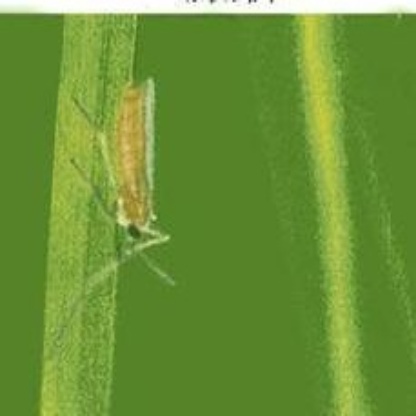
Nhãn: Sâu năn ( Muỗi hành )(Rice Gall Midge)